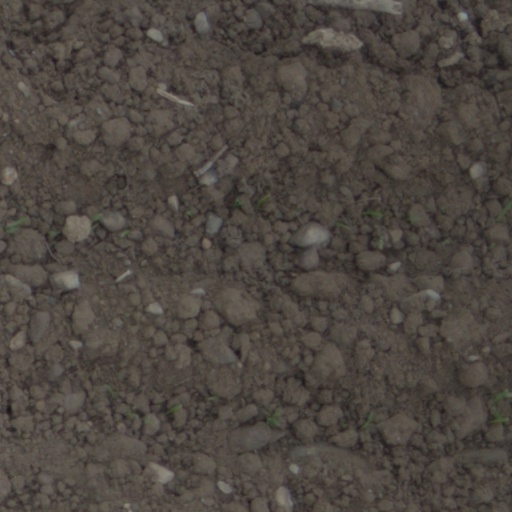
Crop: wheat